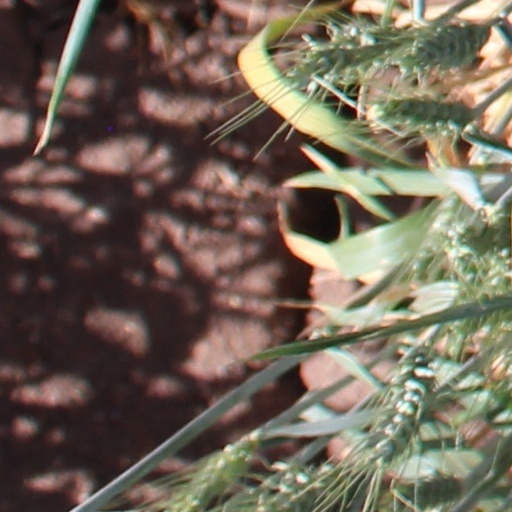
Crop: wheat